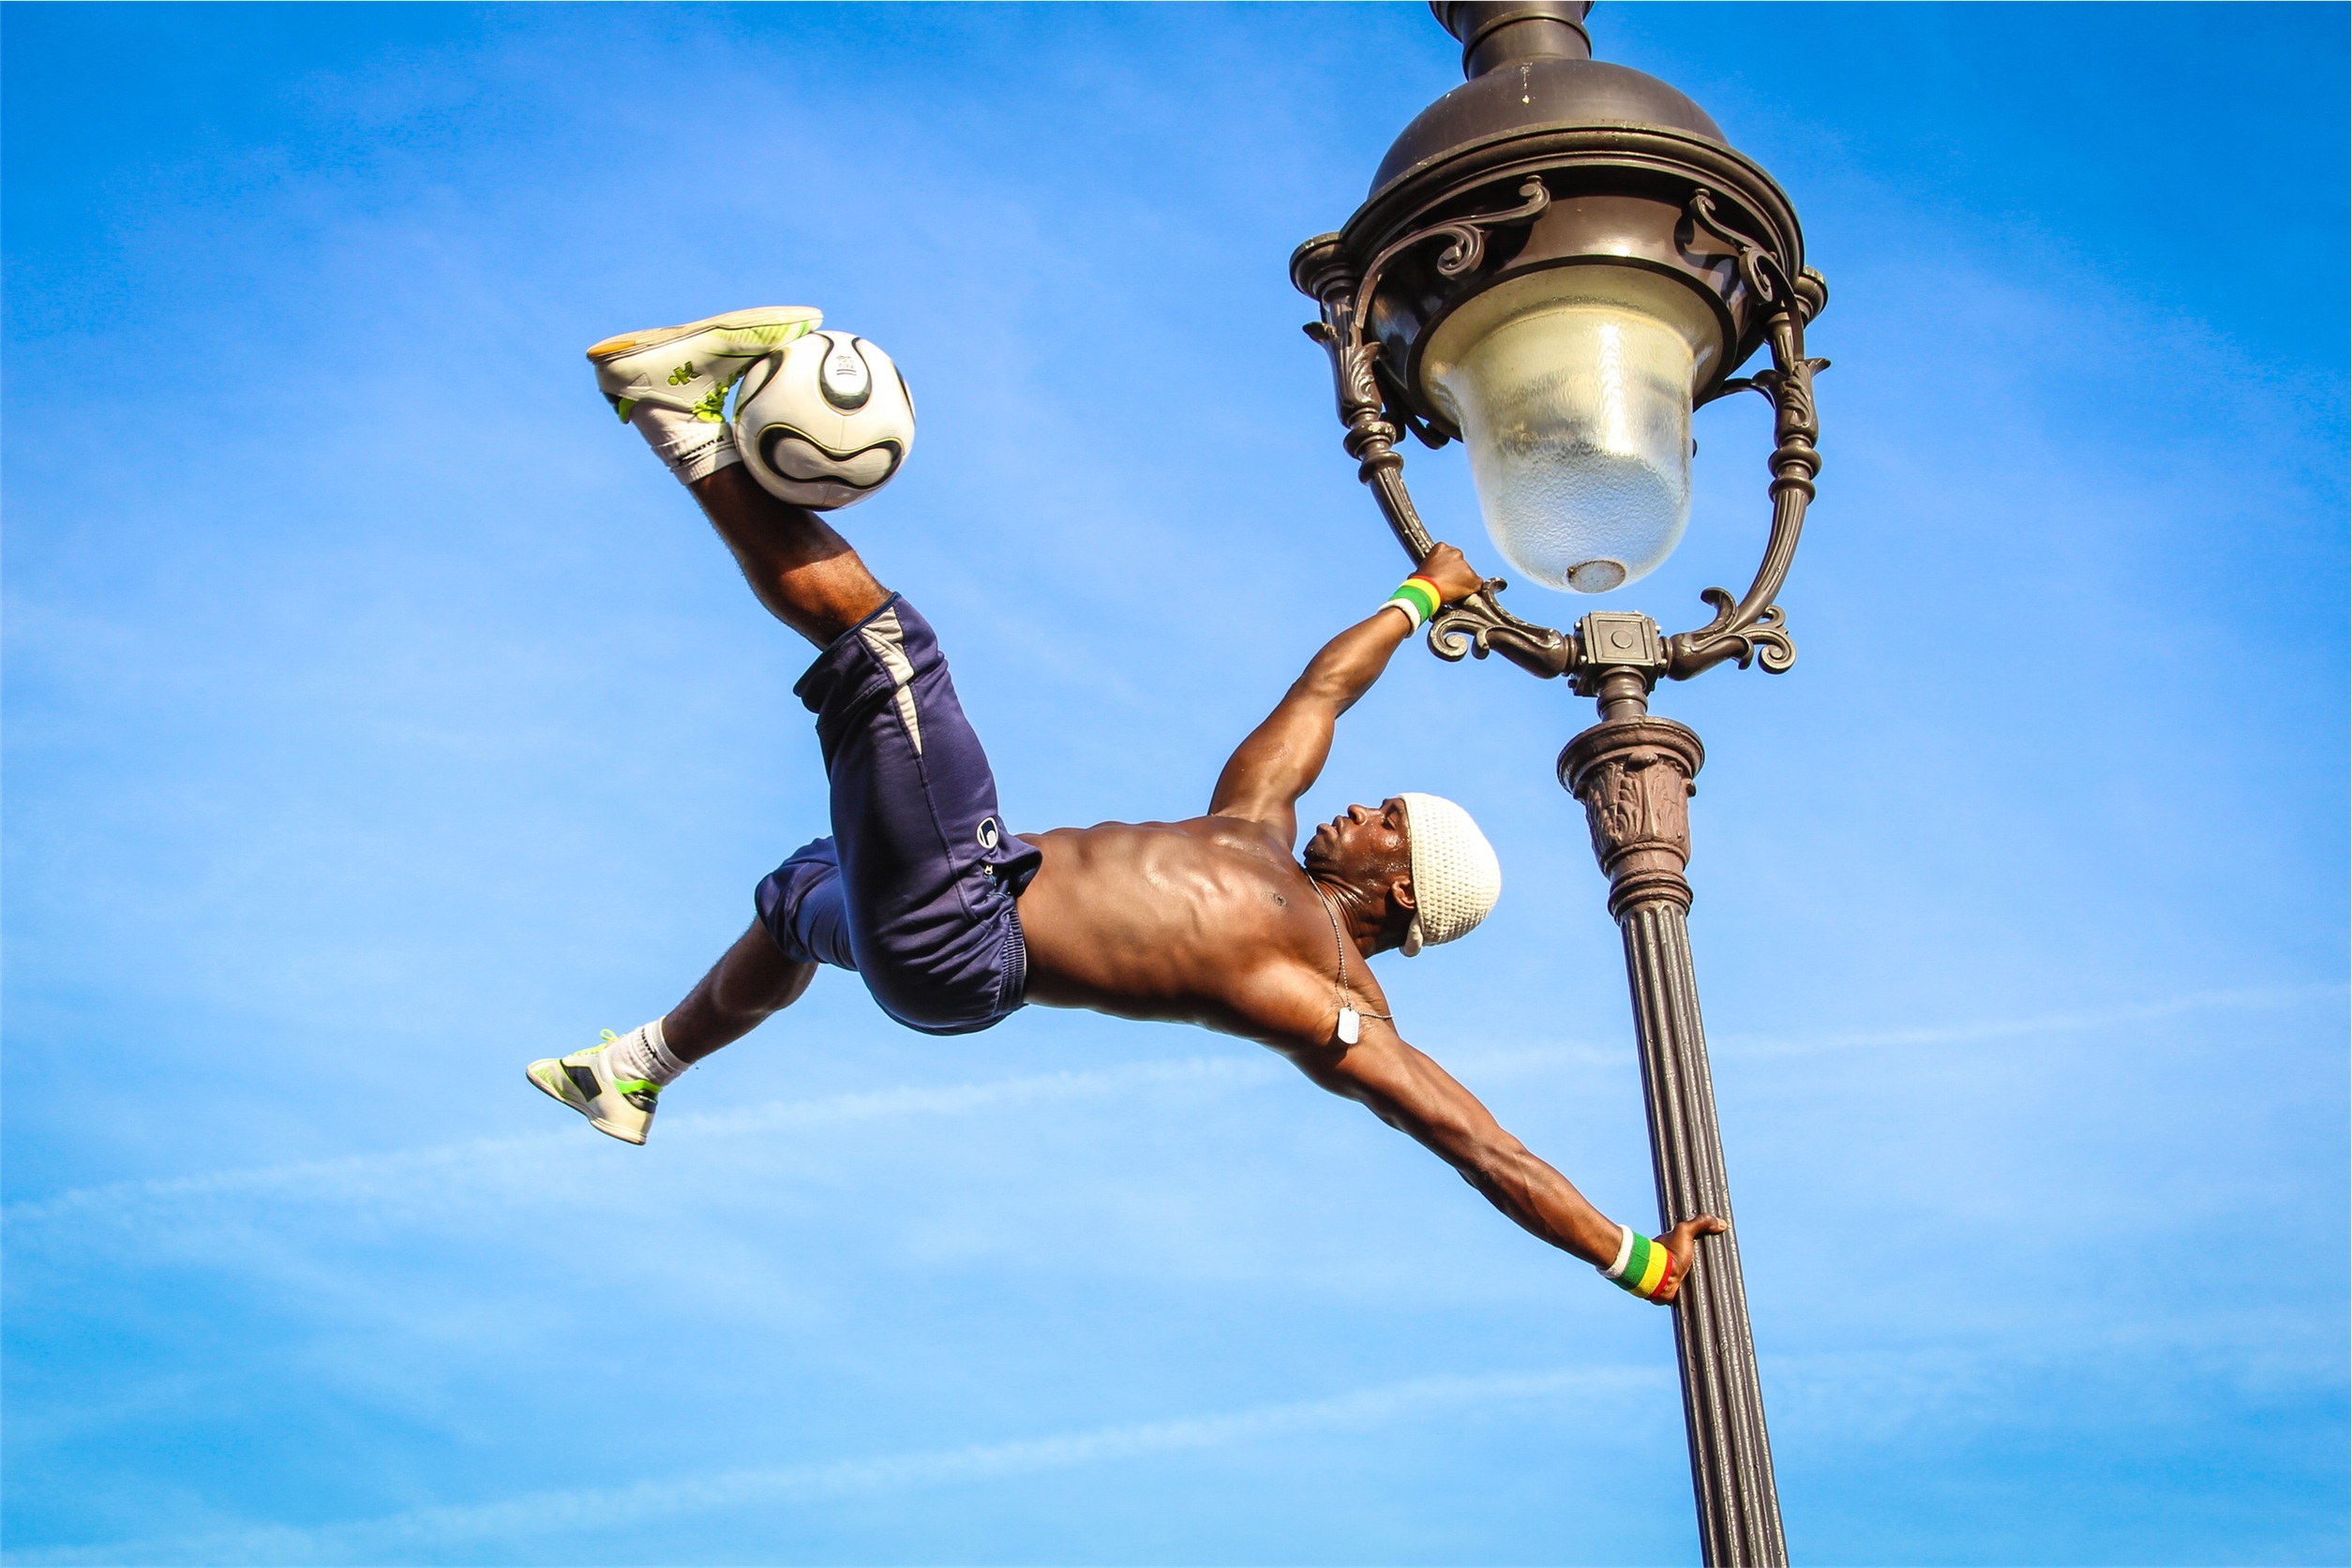
man, sky, guy, jumping, soccer, blue, lamp post, extreme sport, fitness, shoes, sports, shorts, ball, athlete, african american, muscles, atmosphere of earth